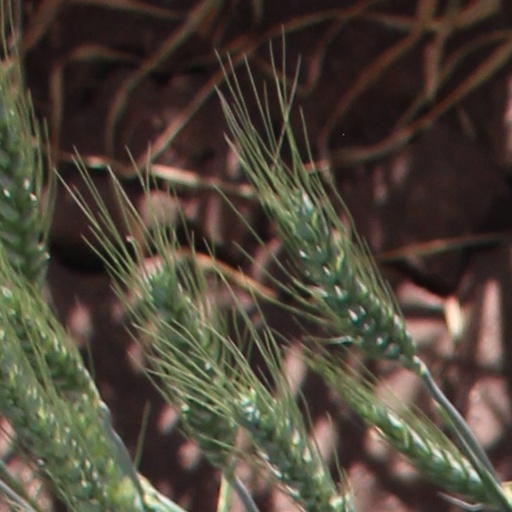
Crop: wheat